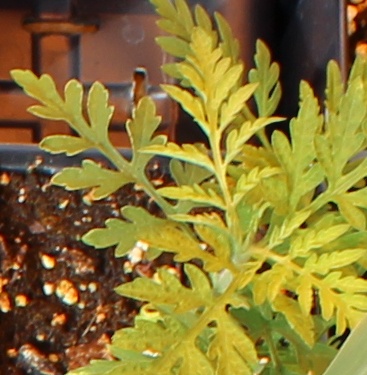
Label: Ragweed